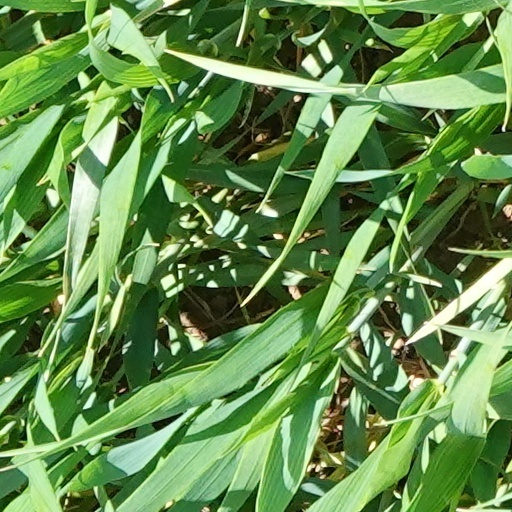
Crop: wheat